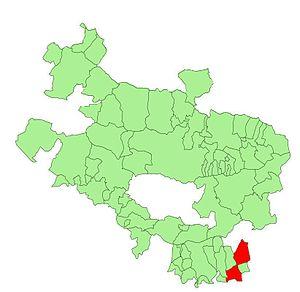
Oyón en espagnol ou Oion en basque est une commune d'Alava, dans la communauté autonome du Pays basque en Espagne.